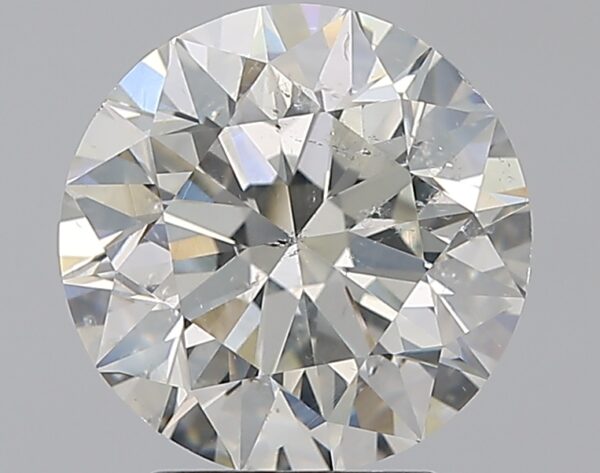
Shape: round
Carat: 3
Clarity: SI2
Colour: J
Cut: EX
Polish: EX
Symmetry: EX
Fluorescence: N
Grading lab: GIA
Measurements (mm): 9.1 x 9.16 x 5.8